Chuí (Chinese weapon)

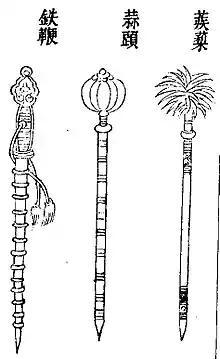
"Chuí" (middle) depicted in Chinese military compendium "Wujing Zongyao"

Chuí is a Chinese melee weapon that consists of a large, solid metal sphere on the end of a medium-long handle.